Fort Belgica

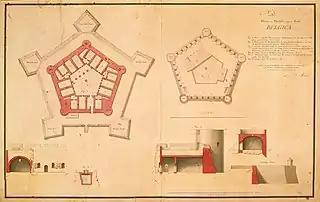
Newer design of Fort Belgica features a pentagonal shape

By the mid-seventeenth century earthquakes, the tropical monsoonal climate, and poor original construction materials and techniques had resulted in the structure becoming dilapidated. In 1667, Governor Cornelis Speelman instructed Engineer Adriaan de Leeuw to redesign and reconstruct the fort. The result was the present "castle", the major modification works started in 1672 and was completed by 1673. The new Fort Belgica was built from stone shipped to the island. The new design consisted of a low outer pentagonal structure with five angled corner bastions and a higher inner pentagon with five tall circular towers. It is the only fort of this kind throughout the Banda Islands.